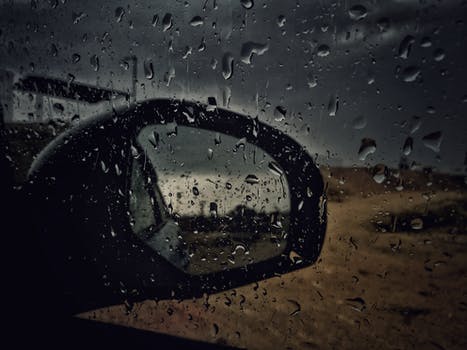
Label: No Watermark